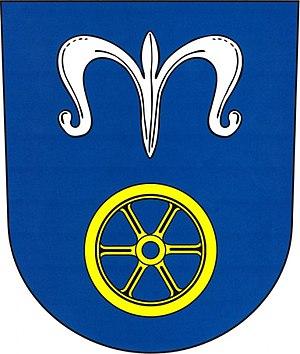
Okříšky est un bourg du district de Třebíč, dans la région de Vysočina, en République tchèque. Sa population s'élevait à 2 058 habitants en 2019.